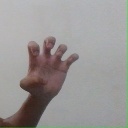
अक्षर: झ